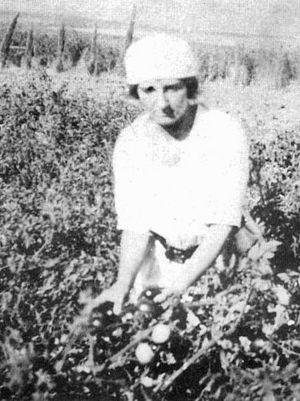
Golda Meir, née Golda Mabovitch à Kiev le 3 mai 1898 et morte à Jérusalem le 8 décembre 1978, est une femme d'État. Elle a participé à la création de l'État d'Israël, a été ministre des Affaires étrangères, ainsi que le quatrième Premier ministre d'Israël du 17 mars 1969 au 11 avril 1974.